Joseph Smith Papyri

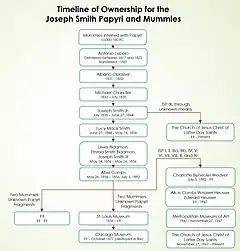
Timeline of the ownership of the Joseph Smith Papyri, as well as the mummies

Looking to make a sale, Chandler brought four mummies, two scrolls, and additional papyrus fragments to Kirtland, Ohio (then headquarters of the LDS Church) in late June or early July 1835. Upon entering a city to display his mummies, Chandler would post a placard or handbill around the town that speculated on the identity of the mummies: "These strangers illustrious from their antiquity, may have lived in the days of Jacob, Moses, or David." He stayed at the Riggs Hotel, and called on Joseph Smith in the evening of his arrival. Busy with a commitment that evening, Smith agreed to meet with Chandler the following morning. Joseph Smith was allowed to take the papyrus home, and the next morning returned them with a short translation of some characters copied down by Oliver Cowdery (see Notebooks of Copied Egyptian Characters). On July 6, 1835, Chandler produced a certificate authenticating Joseph Smith's translation: